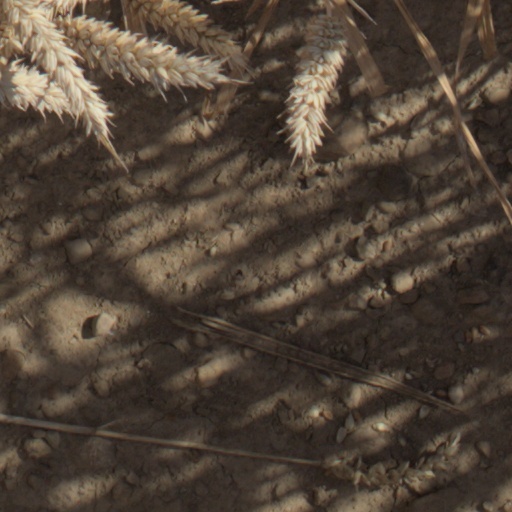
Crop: wheat